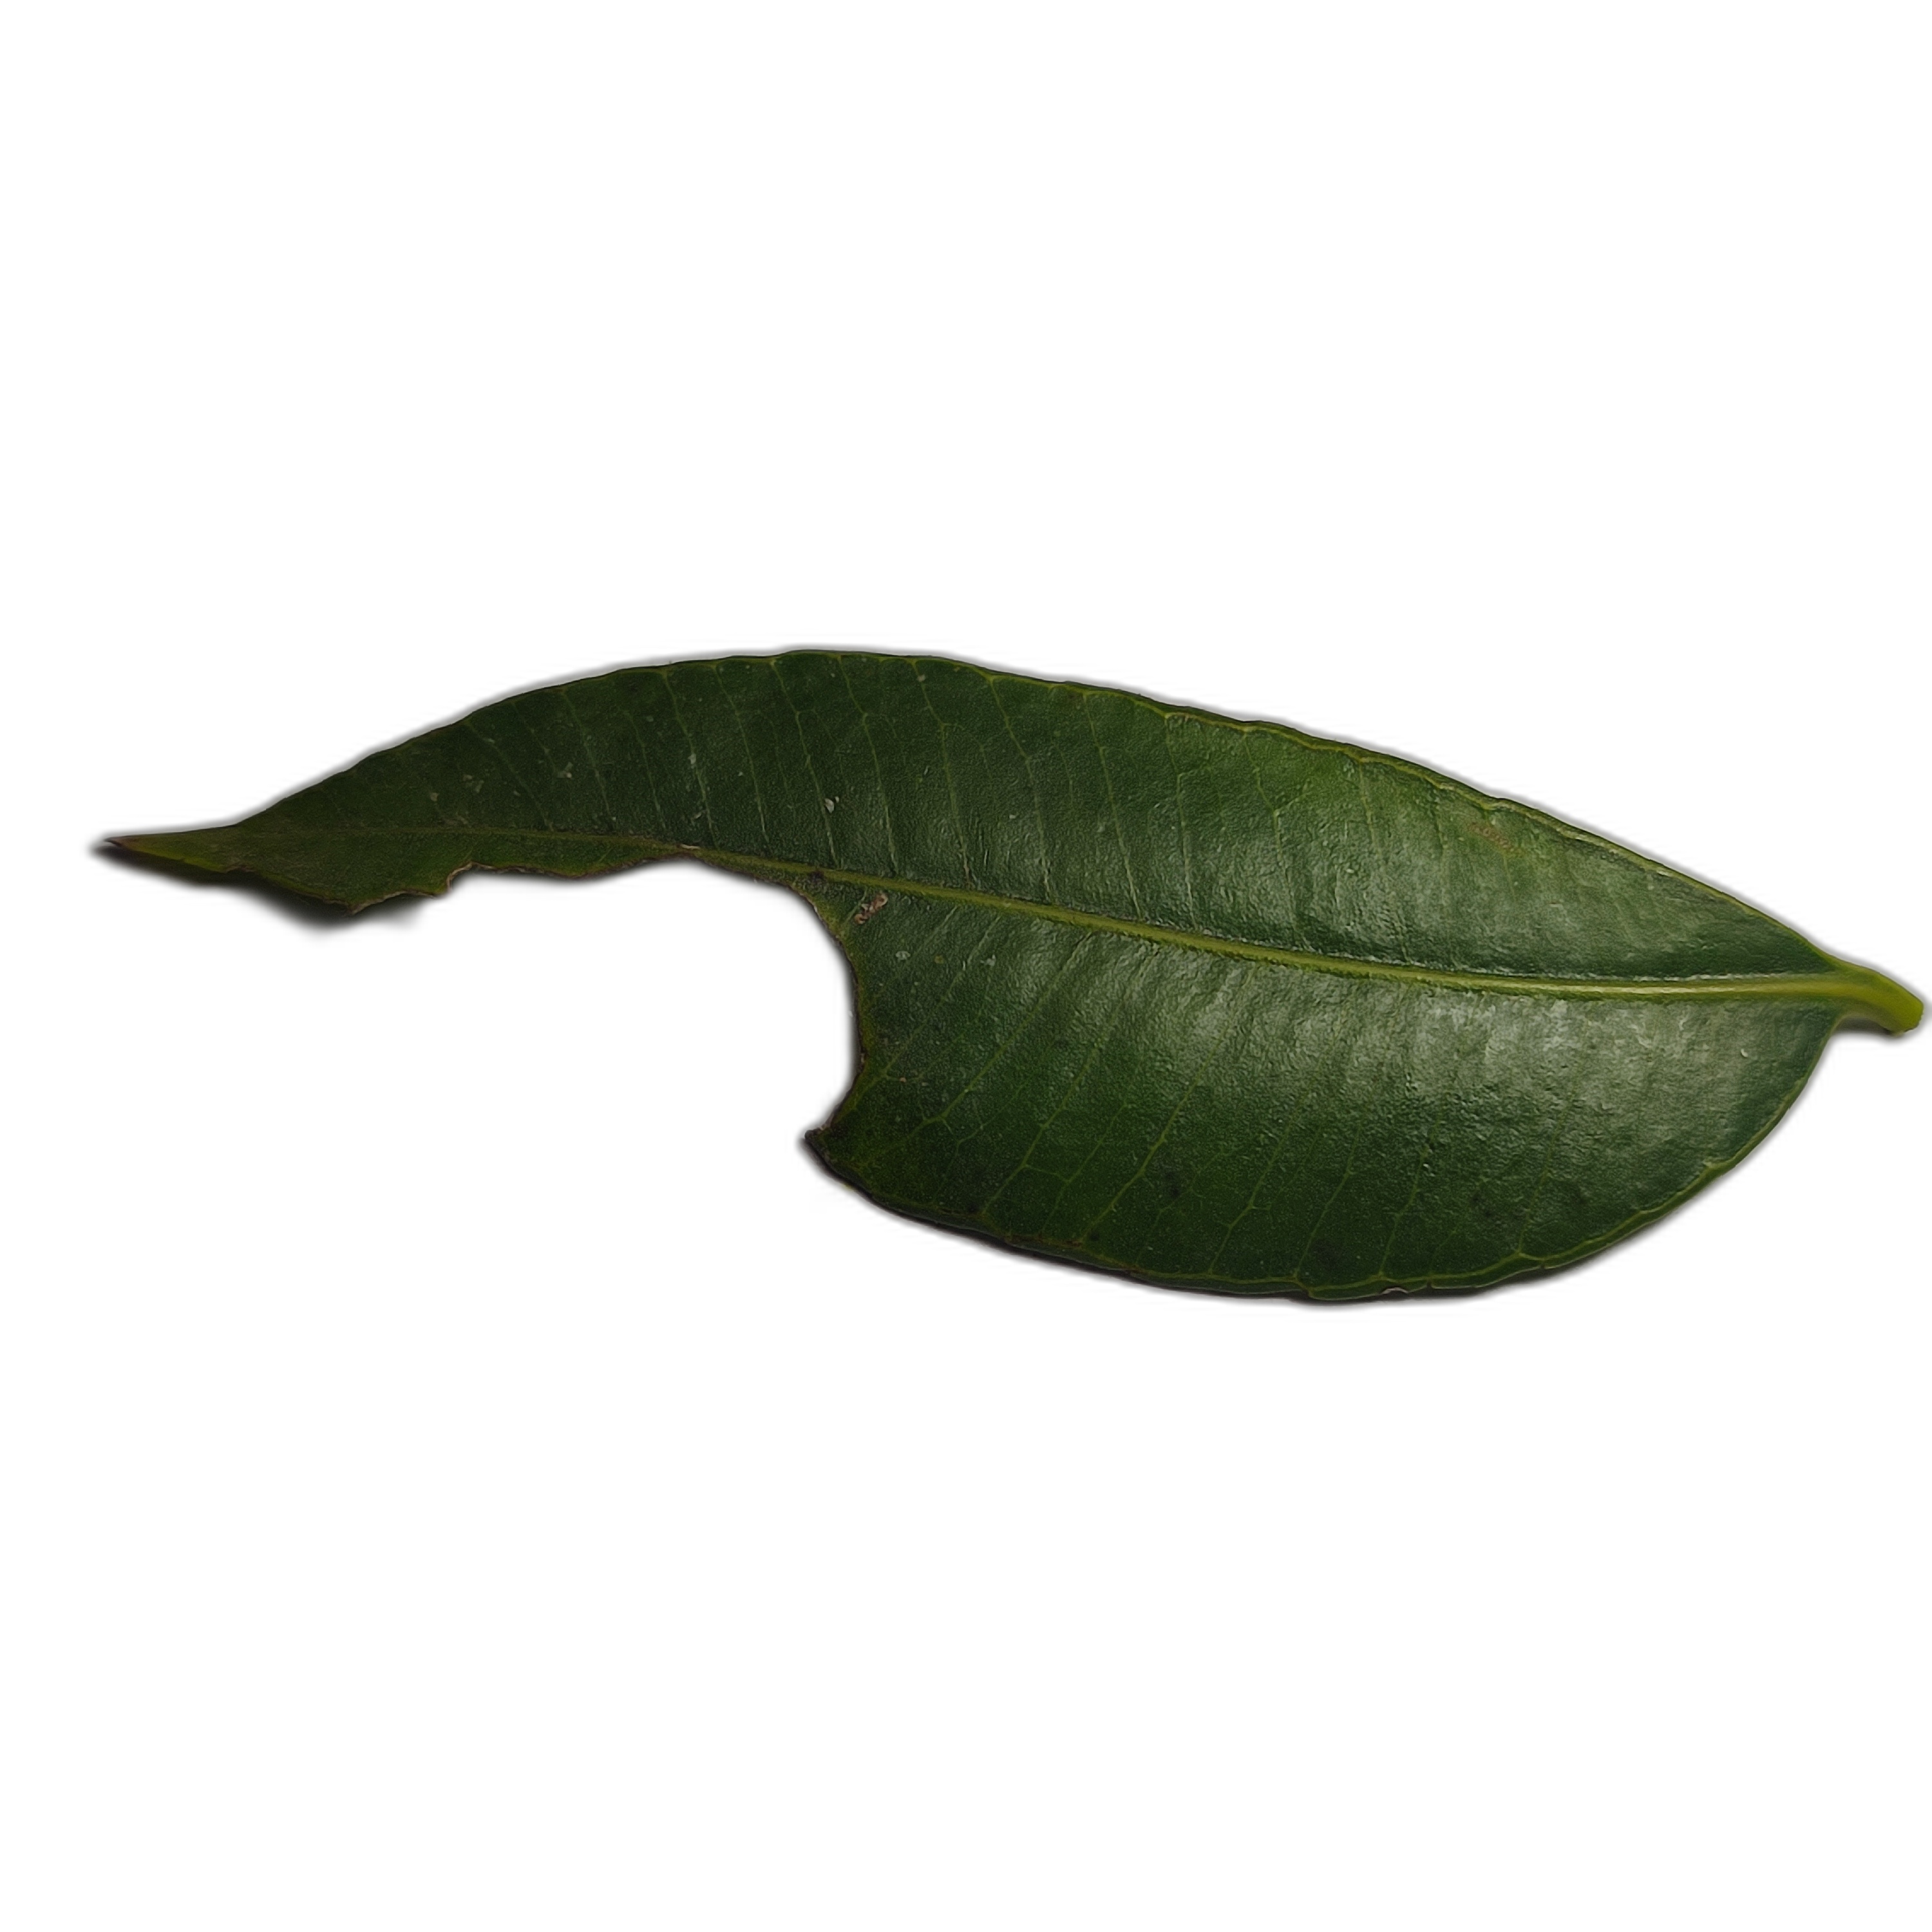
Label: not_healthy